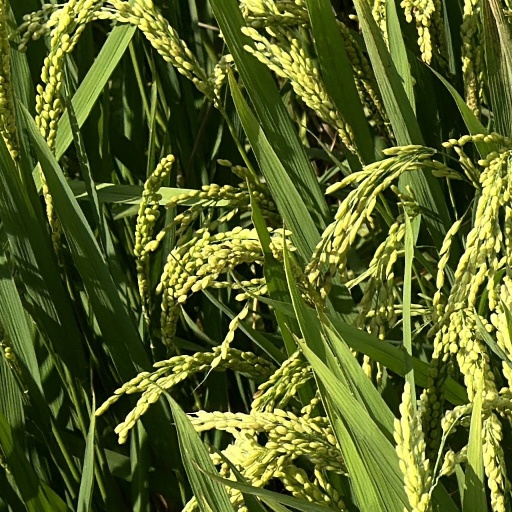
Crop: rice